Dassault Rafale

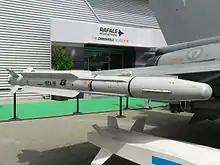
MICA: short- to medium-range air-to-air missile

The Republic of Croatia received a proposal for twelve used Rafales F3Rs in September 2020 as part of a bid to replace the Croatian Air Force's MiG-21s. The total package offered costs €1 billion (including weapon systems, spare parts, logistics and training), and competed with new F-16V Block 70, Israeli used F-16C/D Barak raised to ACE configuration, and Saab Gripen. On 28 May 2021, Croatian Prime Minister Andrej Plenković announced the purchase of twelve used Rafales F3-R C/B on order, ten single-seater C F3-R and two two-seater Rafale B F3Rs. The contract was signed on 25 November 2021.